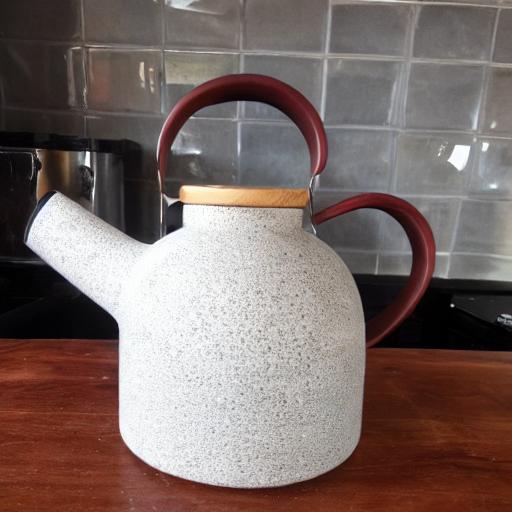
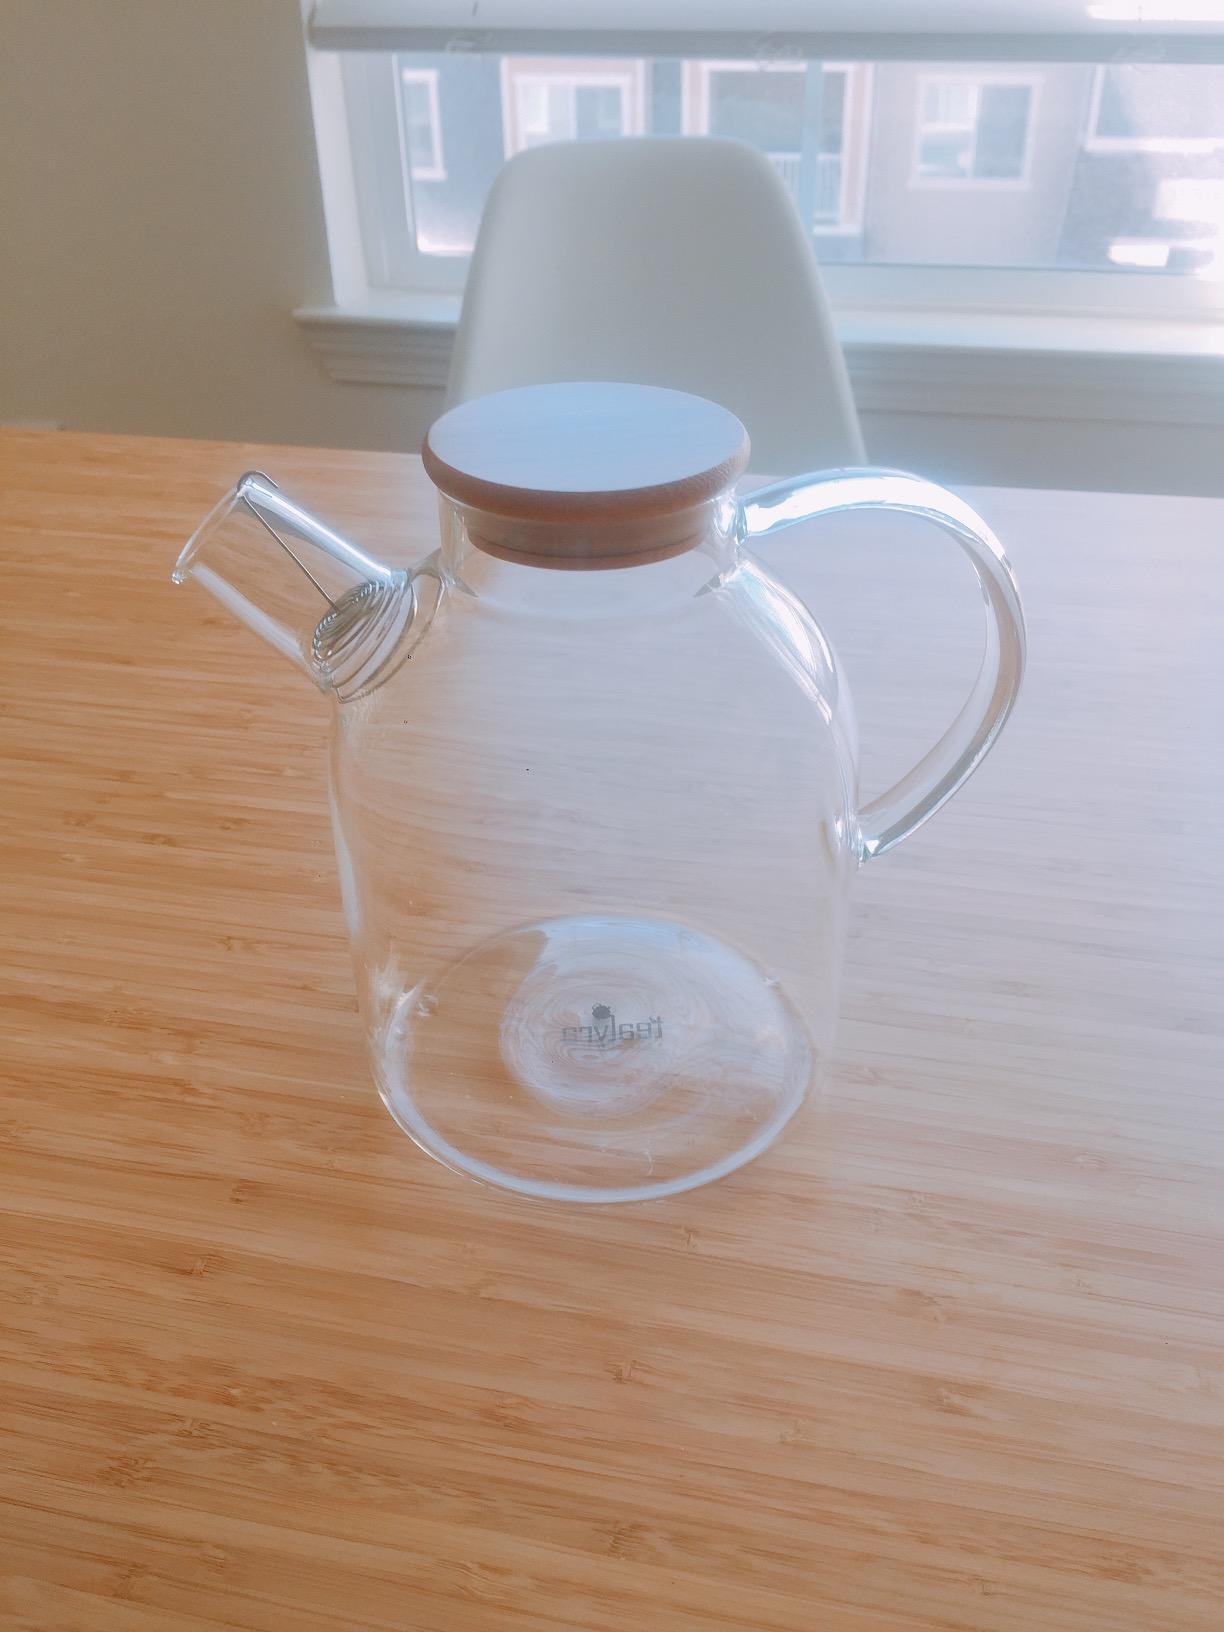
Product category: items_kettle
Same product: no